2012 Capital City 400

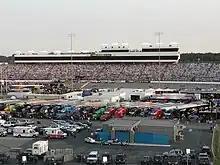
Richmond International Raceway, the race track where the race was held.

Richmond International Raceway is one of five short tracks to hold NASCAR races; the others are Bristol Motor Speedway, Dover International Speedway, Martinsville Speedway, and Phoenix International Raceway. The NASCAR race makes use of the track's standard configuration, a four-turn short track oval that is long. The track's turns are banked at fourteen degrees. The front stretch, the location of the finish line, is banked at eight degrees while the back stretch has two degrees of banking. The racetrack has seats for 97,912 spectators.